Scheibe Falke

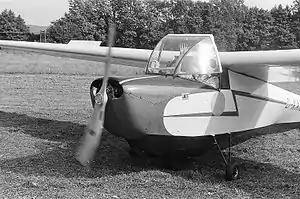
Scheibe SF 25 A at Anspach airfield; note the shoulder wing configuration and outrigger wheels

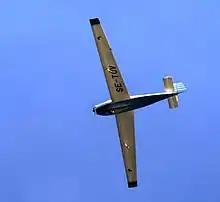
SF25 Motorfalke over Ystad 2022.

"We get a sound 500 ft/min climb rate measured with a logger and this aircraft will take an honest 190kg pay load with 1 hour of fuel"